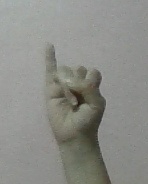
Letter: meem